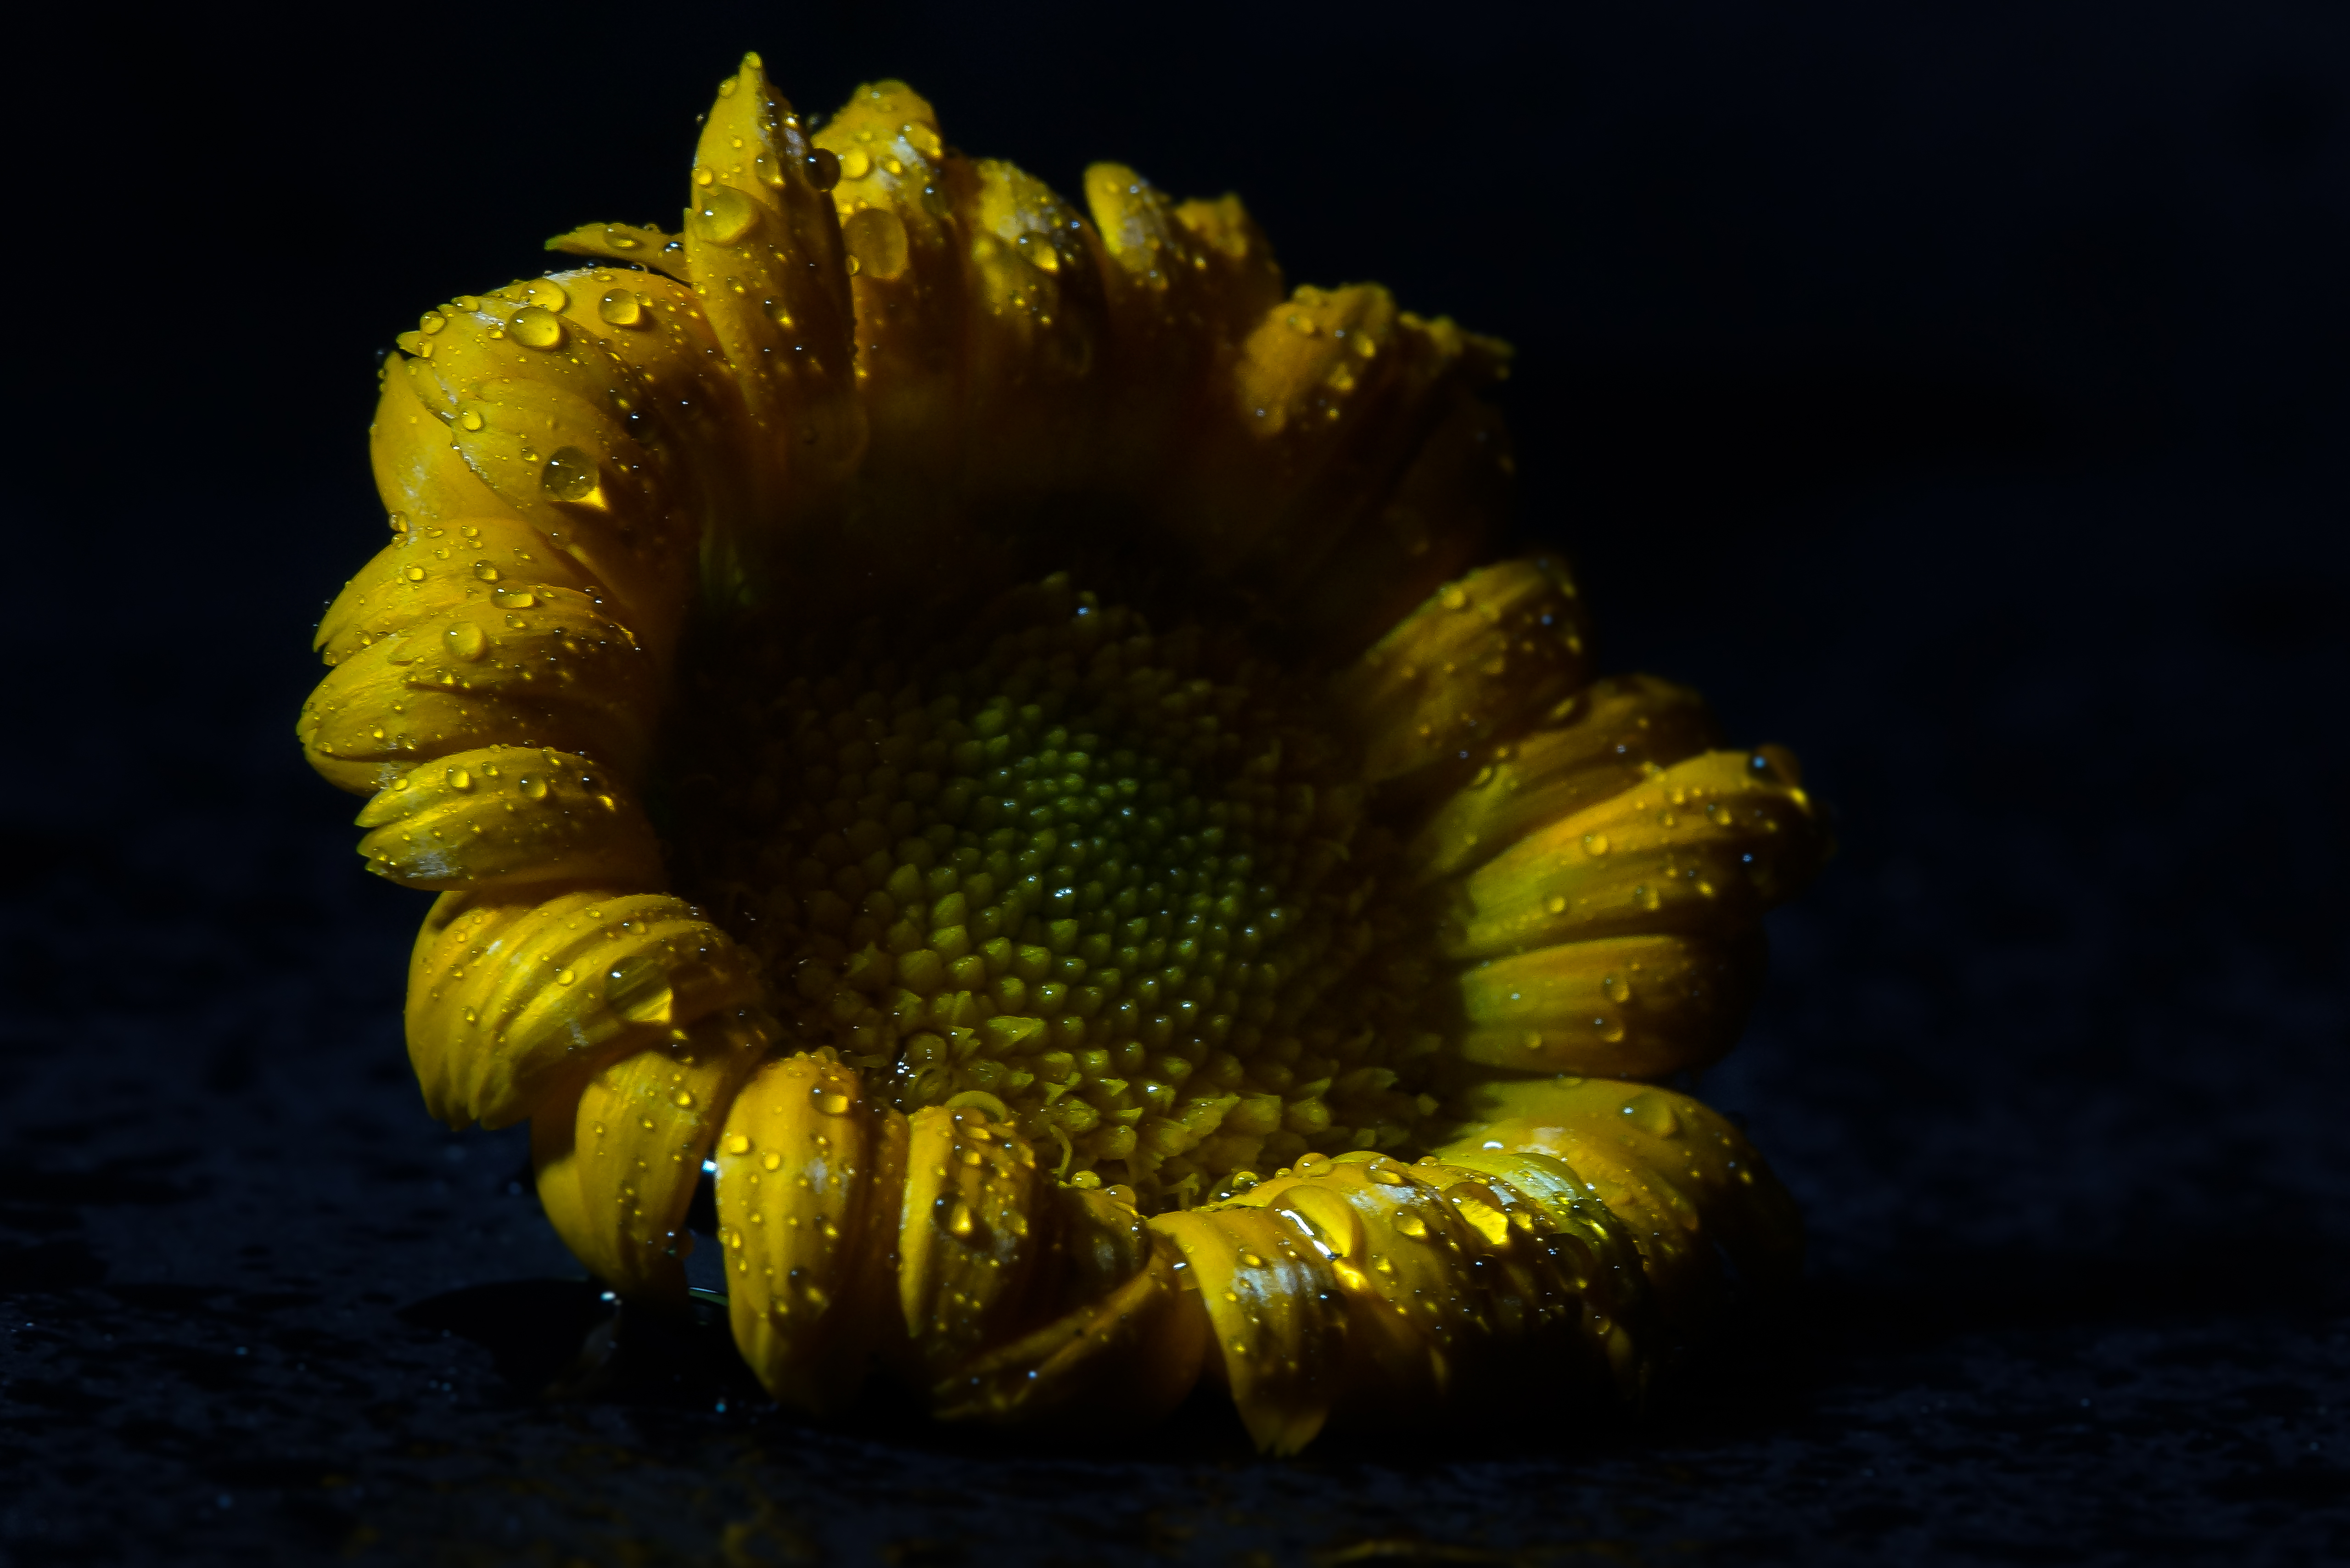
nature, plant, photography, leaf, flower, petal, photo, pollen, green, macro, yellow, flora, sunflower, flowers, close up, flores, a77, g, ggl1, gaby1, xovesphoto, sonya77, gphoto, xelodegalicia, sonya77v, tamron180mmmacro, macro photography, gabrielcoru a, flowering plant, daisy family, plant stem, land plant